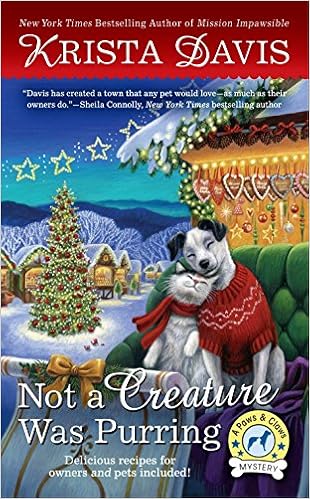
Not a Creature Was Purring (A Paws & Claws Mystery)
Category: Books
Review Praise for the New York Times Bestselling Paws & Claws Mysteries “Wagtail Mountain will appeal to animal lovers and mystery lovers, alike.”—Kate Carlisle, New York Times bestselling author of the Bibliophile Mysteries   “Davis has created another charming series.”—Sofie Kelly, New York Times bestselling author of the Magical Cats Mysteries   “Davis has created a town that any pet would love—as much as their owners do. And they won’t let a little thing like murder spoil their enjoyment.”—Sheila Connolly, New York Times bestselling author of the County Cork, Museum, and Orchard Mysteries   “Murder, mystery, a bit of romance and seriously PETS!! Who could ask for anything more?”—Open Book Society   “Touches all the bases of the cozy mystery—including a bit of romance—and does so with style.”— Richmond Times-Dispatch About the Author KRISTA DAVIS is the New York Times bestselling author of the Paws & Claws Mysteries, including Mission Impawsible, Murder Most Howl , The Ghost and Mrs. Mewer , and Murder, She Barked , as well as the Domestic Diva Mysteries, including The Diva Serves High Tea , The Diva Steals a Chocolate Kiss , and The Diva Wraps It Up . She lives in the Blue Ridge Mountains of Virginia with a brood of cats and dogs, including a snoopy Jack Russell terrier and a nosy calico cat. Her friends and family complain about being guinea pigs for her recipes, but she notices that they keep coming back for more. Excerpt. One "Ouch, ouch, ouch!" Zelda whispered. "I told you to wear gloves," muttered Shelley. I could barely make them out on the dark porch. It was one in the morning, and Wagtail was slumbering. If it hadn't been for the moon, I wouldn't have been able to see them at all. "Gloves are too cumbersome," Zelda groused. "I don't know how you can place the lights precisely with woolly fabric on your fingers." I shivered as a cold wind swept through. My elf tights with one red leg and one green leg weren't thick enough to keep out the chill. We stood on Marie Carr's front porch, hastily wrapping colorful lights on the Christmas tree we were delivering. Shelley passed me the cord of lights. I wrapped them around my section of the tree and handed them to Zelda. "Hush, you guys," I hissed. "Two kids live here. You'll wake them!" Wagtail, a small town in the mountains of Virginia, had experienced a boom year by catering to visitors who brought their dogs and cats for a vacation where they could be part of the fun. This year, instead of exchanging gifts with our neighbors or having secret Santas, the town had decided to make the holidays merry for our less-fortunate residents. My grandmother, whom I called Oma, German for grandma, had installed a suggestion box in the lobby of the Sugar Maple Inn, which we ran together. Anyone could stop by and drop off a suggestion for a deserving neighbor or a resident in need. And then the semisecret Elf Squad was dispatched. An observant person might have noticed that Shelley Dixon, a waitress at the inn, and Zelda York, who worked at the registration desk, had altered their schedules and could have suspected them of being elves. But we were also taking turns at the Sugar Maple Inn booth at the Christkindl Market, so our schedules were all twisted around. As far as I could tell, no one had identified us yet. We weren't worried about the adults but were trying to keep a low profile so we wouldn't spoil Christmas magic for the children of Wagtail. Shadow Hobbs, the Sugar Maple Inn handyman, had cut the perfectly shaped balsam fir earlier in the day, and we elves had transported it to the Carr house on a golf cart that we had decorated as Santa's sleigh. Our previous forays had caused rumors that Santa's elves had been spotted in Wagtail to spread through the elementary school like wildfire. We had been careful to dress in cute elf attire in case we were seen. Even Trixie, my Jack Russell terrier, wore a red and green dog dress with a hat that curled at the top, just like ours. At the moment, she was sniffing boxes of ornaments we had stacked by the front door. The Schroeder children were local favorites and had received many notes in the suggestion box. At ages eight and four, Ethan and Ava Schroeder had been orphaned when their parents and only living grandparents were lost in a plane crash. Marie Carr had taken them in as foster children until someone adopted them. Everyone was determined to brighten their holiday. "I still say we should just leave the lights with the ornaments," said Zelda in a low voice. "Where's your Christmas spirit? The lights are the worst part of decorating," Shelley hissed back. "This way they can plug it right in, make hot chocolate, and hang ornaments." Heaven only knew what the tree would look like when the lights were plugged in. Another frigid breeze blew in the night, and I was fairly sure my nose had gone numb. "I read that the best way to put on the lights is in three triangular sections," whispered Zelda. "Maybe we should try that." "That's crazy," said Shelley. "You have to zigzag them along the branches so you'll get depth in the lights." They bickered like sisters, but Shelley and Zelda were part of the Sugar Maple Inn family. When I moved to Wagtail, I hadn't expected to find a family among the employees, but I was delighted that it had worked out that way. My parents had divorced when I was young, and for the first time in decades, I was where I wanted to be for Christmas-in Wagtail. No planes, no trains, no hasty visits, and best of all, no arguments about where I should be and when. My parents had both started new families, and while I loved them dearly, the truth was that I always felt like an outsider at their new homes. I had such happy childhood memories of Christmas in Wagtail, and while I knew things would be different seen through my adult eyes, I couldn't help being excited about spending the holiday in Wagtail. I looked forward to the ringing of the church bells and the possibility of Fluffy Cake, which I remembered fondly. Not to mention that my childhood friend and heartthrob, Holmes Richardson, would be home for the holidays. "There. We're done," whispered Shelley. At that moment, I spied a flutter in the curtain on the window that overlooked the porch. "Dash away now!" I whispered, jumping off the porch. Thank goodness our rush to the sleigh-golf cart caught Trixie's interest and she leaped on board with us. The electric golf cart couldn't go too terribly fast, but I gunned it as Zelda shook sleigh bells attached to a leather horse harness. The merry tinkle made me grin every time. What could be more fun? "Did you really say dash away?" Shelley laughed. "It just came out. I guess I'm in the spirit of the season." At that moment, a light blazed upon us, so bright that it briefly blinded me, and I slammed the brakes. Trixie yelped in surprise. "It's a sign from heaven," breathed Zelda with wonder in her tone. I blinked and gazed around. "Not unless the Grinch has a heavenly connection," muttered Shelley. She pointed to our right. I squinted against the glare. A gigantic Grinch with huge devious eyes loomed over the roofs of the houses. He must have just been turned on because we would surely have noticed him before. There were no high-rises, billboards, or garish lighting in Wagtail. The moon was usually the only light in the night sky. The Grinch's head had a green cast and glowed as though a strong light must be inside. I guessed it was a blow-up figure. Even though we were a couple of blocks away, we could hear the notes of "Grandma Got Run Over by a Reindeer" coming from the ghastly fellow. "I'm all for holiday fun," said Zelda, "but if I thought that guy was going to come down my chimney, I would brick it up. Not to mention that I don't think anyone in the neighborhood, including me, will get much sleep tonight." I dropped off Zelda first. The repeating song was growing annoying, and lights were flicking on inside houses all over the neighborhood. Shelley lived on the other side of town, where it was blissfully quiet and only twinkling Christmas lights on trees and rooflines glowed in the night. I drove the electric golf cart back in the direction of the giant Grinch to Rose Richardson's detached garage, where I parked and closed the door. Holmes's grandmother, Rose, was like a grandmother to me too, and happened to be my Oma's best friend. We were hiding the sleigh-golf cart in her garage so children wouldn't see it around town during the day. Trixie and I walked back to the inn on the path that meandered through the green, the park in the center of Wagtail, which wasn't so green now that snow lay on it. We passed the giant Christmas tree that remained lighted all through the night. Dark Christkindl market stalls lined the perimeter of the green. Bright lights twinkled in the trees that lined the path, and a few snowflakes floated in the air. It was like our own private wonderland, except for the tinkling notes of "Grandma Got Run Over by a Reindeer." The Sugar Maple Inn loomed at the end of the green, nothing short of splendid. White lights on pine swags graced the railings of the front porch, wound up the columns, and followed the arch of the ceiling between them. By day, white and red ornaments added a touch of color to the greenery. Battery-operated lanterns lined the stairs. Bold black and red buffalo plaid pillows adorned the white rocking chairs, adding a hint of country style. Lights glowed on the lush wreaths that hung in the windows. And on the third floor, on the balcony outside of my bedroom, stood a tree with sparkling lights that seemed to be suspended high in the air. The windows of the inn were largely dark, save for those on the first floor in the common areas, but at this hour, even those were somewhat muted. On the second floor, in a guest room window, I thought I spied a face looking out at us. But in the dark, and with the large wreath that hung in the window, I wasn't quite sure. As I approached, a group of people gathered on the porch. Most of them wore pajamas with winter coats over them. Trixie and I trotted up the stairs. Casey Collins, our young night manager, stood in the doorway, looking terrified. "Holly! Holly's here. She can help you." He grabbed me by the arm and tugged me toward him like a shield. I stumbled inside. "Won't you all come in?" When everyone had piled into the lobby and the door was closed, Aunt Birdie demanded, "Wake up your grandmother this instant!" Two I did my best to stay calm as I faced the surly crowd. Oma was the mayor of Wagtail, but I hated to disturb her sleep for something like this. After all, I was dressed and awake. "I'm guessing you're here about the Grinch?" "It's forty-five feet tall," said a man whose red plaid pajama pants jutted from under his coat. "No one can sleep." "Where is it exactly?" I asked. "At that awful Rupert Grimpley's house," declared Aunt Birdie. That was enough to make them all start grumbling again. We had a few guests staying at the inn, and I didn't want them awakened by angry townspeople. I didn't know Rupert well. He was a slightly gruff sort. "Where is Liesel?" Aunt Birdie pressed. Oma and Aunt Birdie had never gotten along very well. My mother lived in California, about as far away as she could get from her older half-sister, Birdie. My father and his sister had hightailed it out of Wagtail as well, leaving their mother, Oma, to run the family inn. Now that Oma was older, she had brought me on board as her partner. Maybe because they saw themselves as the family matriarchs, Oma and Aunt Birdie were prone to butting heads. Thin and gaunt, clothes hung beautifully on Aunt Birdie. But her skin sank in under prominent cheekbones and her eyes blazed with fury. In another time, she would have been called a handsome woman. She took great pains with her wardrobe, and even now she was the best dressed person in the room. I felt certain she didn't sleep in those gray wool trousers. "Yeah!" called someone else. "She's the mayor. She should handle this." I held up my palm. "I have this under control." A blatant lie, of course. "Now, everyone go home, and I will take care of the Grinch." They still grumbled as they filed out. Only Aunt Birdie remained, one eyebrow lifted critically. "You should change clothes before you go. I don't think Rupert will be cowed by an elf." She was probably right, but I had a secret weapon. "You too, Aunt Birdie, go on home." Pulling out my cell phone and dialing, I walked up the grand staircase. Officer Dave Quinlan answered the phone immediately. "If you're calling about the Grinch, I'm on my way. I've already had twenty complaints." "I'll meet you there," I said. As fast as I could, I swapped my tights and elf coat for jeans, a sweater, and a puffy jacket. Trixie had taken off her elf hat by herself. I quickly exchanged her elf coat for a red fleece dog coat. We ran back downstairs. Casey was still in the lobby. "Your aunt scares me." Aunt Birdie intimidated a lot of people, and Casey was still young enough to be easily rattled. He attended community college on nearby Snowball Mountain, and even though he wasn't a kid, he reminded me of the young Harry Potter, with round wire-rimmed glasses and a shock of dark hair that fell over his forehead. "You're not the only one who feels that way." "What do I tell people who call and want to speak to your grandmother?" asked Casey. "Tell them we're already on it." I walked out the door, jogged down the steps and hurried and along the sidewalk that bordered the green. Trixie raced ahead of me, sniffing scents as she went. The stores and restaurants to my left were closed, but lights shone in their windows. The Christkindl booths to my right, just inside the green, were shut down for the night as well. I barely noticed them as I drew closer to the Grinch. He loomed over everything, his sinister eyes angled ominously. The music grew in volume as I approached. No wonder people were complaining. What was Rupert thinking? Officer Dave and I arrived at the same time. Formerly a sailor in the Navy, he now worked for the police department headquartered on Snowball Mountain, but he lived in Wagtail and knew the residents well. A crowd of people on the street parted as we walked up. The base of the Grinch took up the entire front yard of Rupert's home. The music blasted, drowning out conversation. We had to walk around the Grinch to get to the porch of his bungalow. Dave rapped on the front door. "Rupert?" he shouted. "It's Dave Quinlan. Open your door. This is police business." It wasn't easy to hear Rupert over the music, but from behind the door he yelled, "Ain't done nothin' wrong!" "Rupert, you're disturbing the peace. Now open up!" The door swung open just a crack. Rupert peered out at us. "I'm celebratin' the season just like everybody else." "Come on, Rupert," said Dave. "Nobody can sleep with this racket and the lights beaming into their homes." "I have a right to decorate. Look over there at the neighbor's house. They have lights all over their house. I don't see you makin' a fuss over that." Dave crossed his arms over his chest. "They're not shining in bedroom windows, Rupert, nor are they blasting music. Now close down your Grinch for the night."
Features: Santa Claws is coming to town and checking his list for a murderer—as the | New York Times | bestselling Paws & Claws Mysteries continue… | Inn owner Holly Miller finds it ruff staying cheerful over the holidays when the dead body of a beloved businessman turns up in the pet-friendly town of Wagtail, Virginia. | Inspired by her German heritage, Holly’s grandmother has arranged for Wagtail to have a Christkindl Market packed with goodies and decorations for the howliday tourists. But Holly’s mood takes an unseasonable turn when she learns that her old flame and childhood friend Holmes Richardson has brought his fiancée home—and she’ll be staying at the Sugar Maple Inn…   A love triangle becomes the last thing on Holly’s mind when her Jack Russell Trixie’s nose for trouble leads her to the corpse of a pet clothing tycoon. Now Holly and her dedicated detectives—Trixie and Twinkletoes the cat—must sniff out the killer to keep Christmas from going to the dogs… | Delicious recipes for owners and pets included!